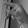
ASL letter: P